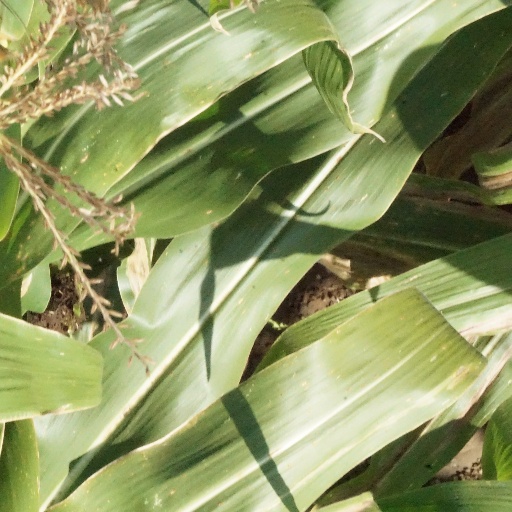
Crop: maize; corn